Enrico Giovannini

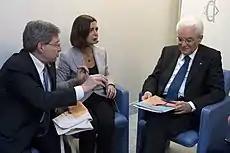
Giovannini with Laura Boldrini and President Sergio Mattarella in 2017

On 28 April 2013 Giovannini was appointed Minister of Labour and Social Policies in the cabinet led by Enrico Letta. It was the so-called Grand coalition government, with support from the centre-left Democratic Party (of which Letta was Deputy Secretary), the centre-right People of Freedom, of former Prime Minister Silvio Berlusconi, and the centrist Civic Choice. Letta's government became the first in the history of the Italian Republic to include representatives of all the major candidate-coalitions that had competed in the election.